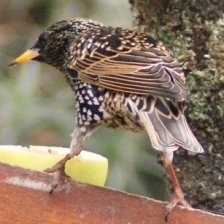
Species: COMMON STARLING
Scientific name: STURNUS VULGARIS